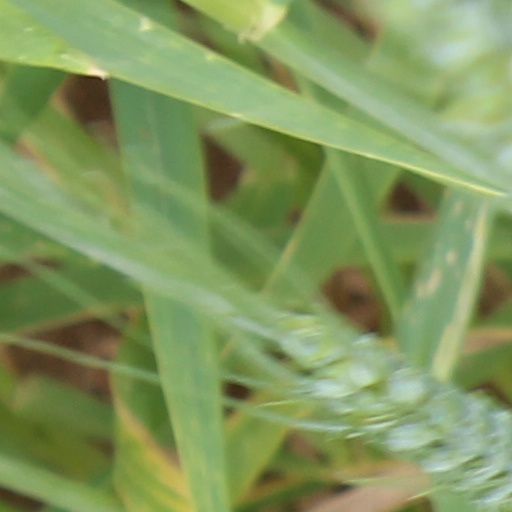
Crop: wheat